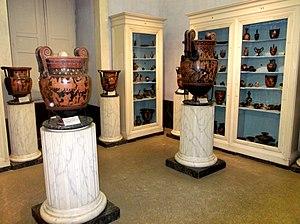
Le musée archéologique national Jatta, installé dans quatre salles du palais Jatta à Ruvo di Puglia, représente le seul spécimen en Italie méridionale d'une collection archéologique privée du XIXᵉ siècle qui soit restée inchangée par la conception muséographique originale.